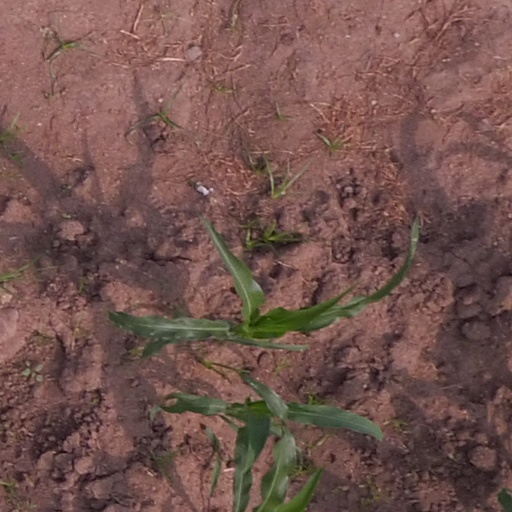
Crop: maize; corn